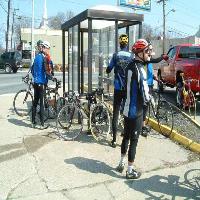
Weather: sun or clear